Fletcher Martin

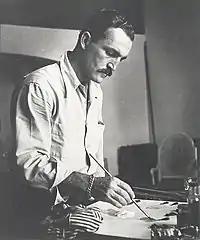

Fletcher Martin (April 19, 1904 – May 30, 1979) was an American painter, illustrator, muralist and educator. He is best known for his images of military life during World War II and his sometimes brutal images of boxing and other sports.